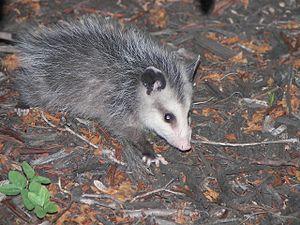
Hidalgo est un État du Mexique de 20 502 km².
L’État de Michoacán officiellement l’État de Michoacán de Ocampo est un État du Mexique situé sur la côte Pacifique, à peu près au centre du pays. Entouré à l'ouest par les États de Colima et de Jalisco, au nord par Guanajuato et Querétaro, à l'est par l'État de Mexico et au sud-est par le Guerrero, il occupe une surface de 59 928 km². En 2015, il comptait environ 4,6 millions d'habitants. La capitale est Morelia.
Puebla est le nom de l'un des 31 États du Mexique. Sa capitale est Puebla de Zaragoza. L'État de Puebla est bordé, à l'est par les États de Veracruz, à l'ouest par l'État de Mexico, de Hidalgo, de Tlaxcala et de Morelos, et au sud par l'État de l'Oaxaca et de Guerrero. L'État de Puebla ne possède pas d'accès à la mer et possède un relief accidenté. Il couvre une superficie de 34 251 km² où vivent cinq millions d'habitants, ce qui en fait le cinquième État le plus peuplé du pays. En outre, dans la région de Sierra Norte de Puebla se trouve la plus grande population de langue nahuatl du pays.